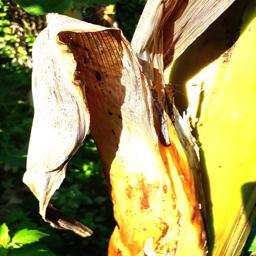
Label: PSEUDOSTEM WEEVIL